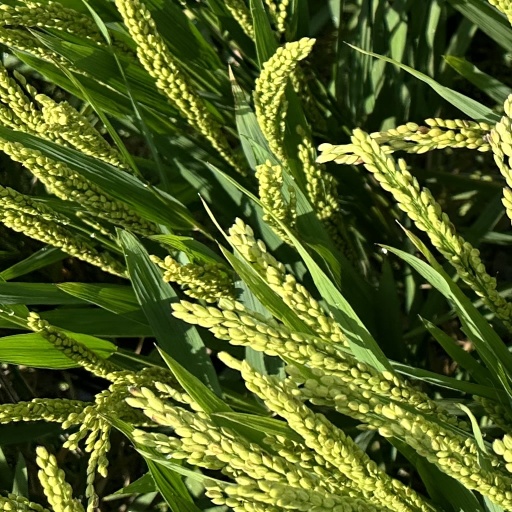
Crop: rice